AbleGamers

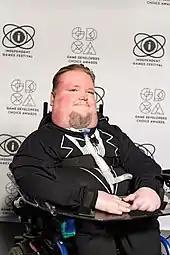
A man seated in a wheelchair, facing to the right of the camera.

AbleGamers was founded by Mark Barlet in 2004 after his best friend, Stephanie Walker, began losing the ability to control a computer mouse due to multiple sclerosis. Barlet and Walker used video games as a way of socializing and maintaining their close friendship. AbleGamers was created with the goal of assisting people with disabilities to play video games. The charity works with individuals to assess their needs and challenges, determining what equipment they need to help them play video games, including both existing and new, custom-made hardware. This includes both online consultations and visits to the charity's facilities. The charity helps up to 300 people every year through direct support, and more through online resources. While the program was initially opened for applications only at certain times of the year, it began being offered year-round from 2013.